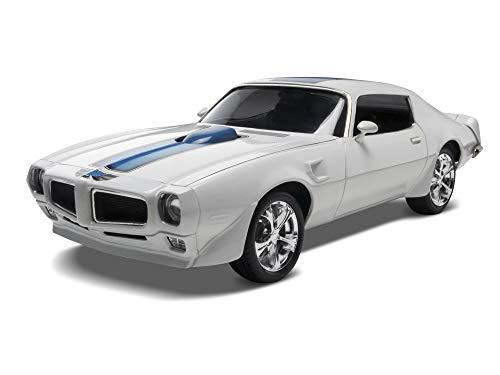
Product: REVELL USA, LLC 854489 Plastic Model KIT, 70 Pontiac Firebird
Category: Toys & Games | Hobbies | Models & Model Kits | Model Kits
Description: Craft SuppliesPLASTIC MODEL KIT FIREBIRD.
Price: $24.95
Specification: ProductDimensions:9.4x6.6x4.4inches|ShippingWeight:12.6ounces(Viewshippingratesandpolicies)|Itemmodelnumber:854489|ASIN:B07TTF5HLB